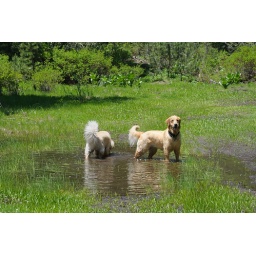
Maggie & Calla in water in forest at Serene Lakes-01 6-22-08